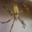
Label: spider